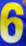
Number: 6